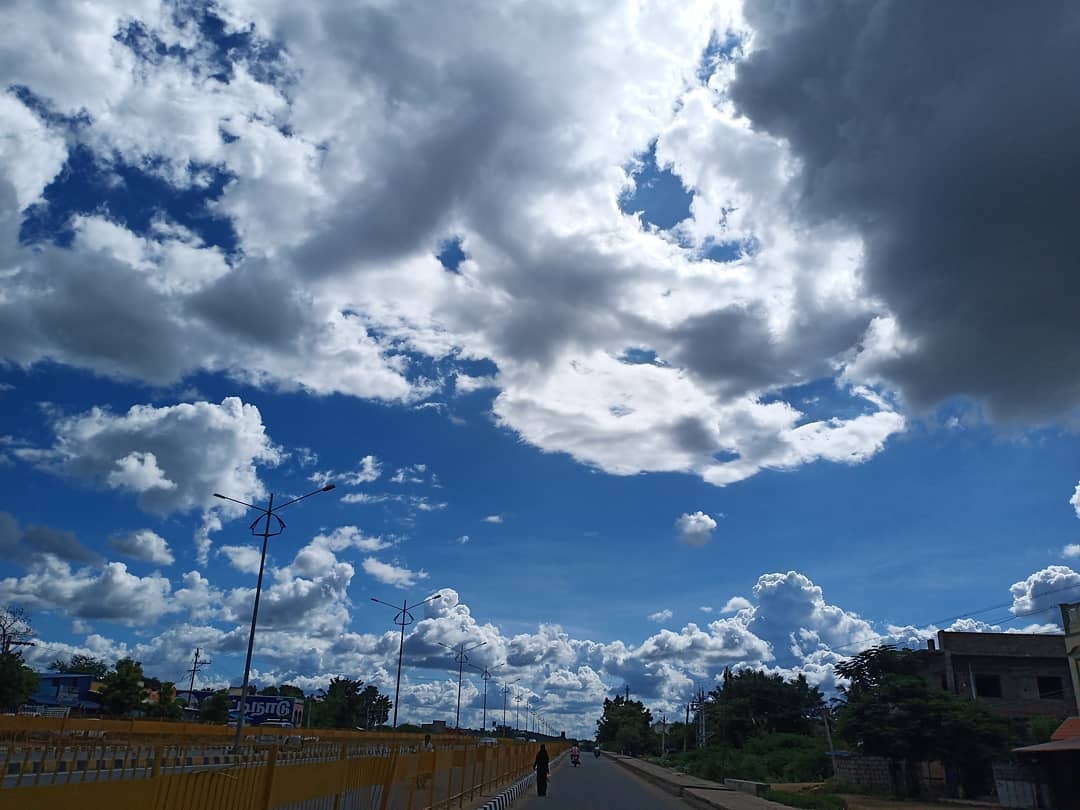
This is the vaniyambadi bypass road near pudhur